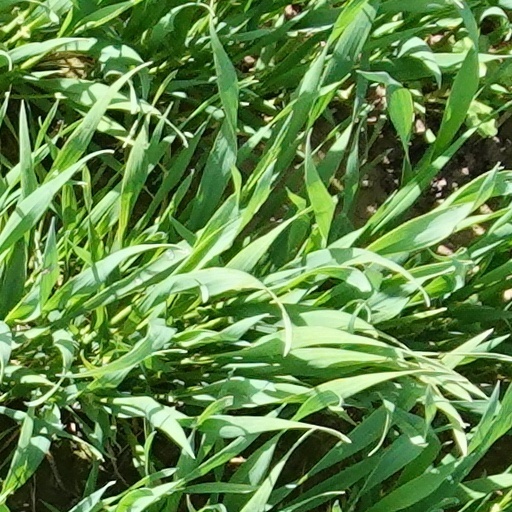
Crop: wheat